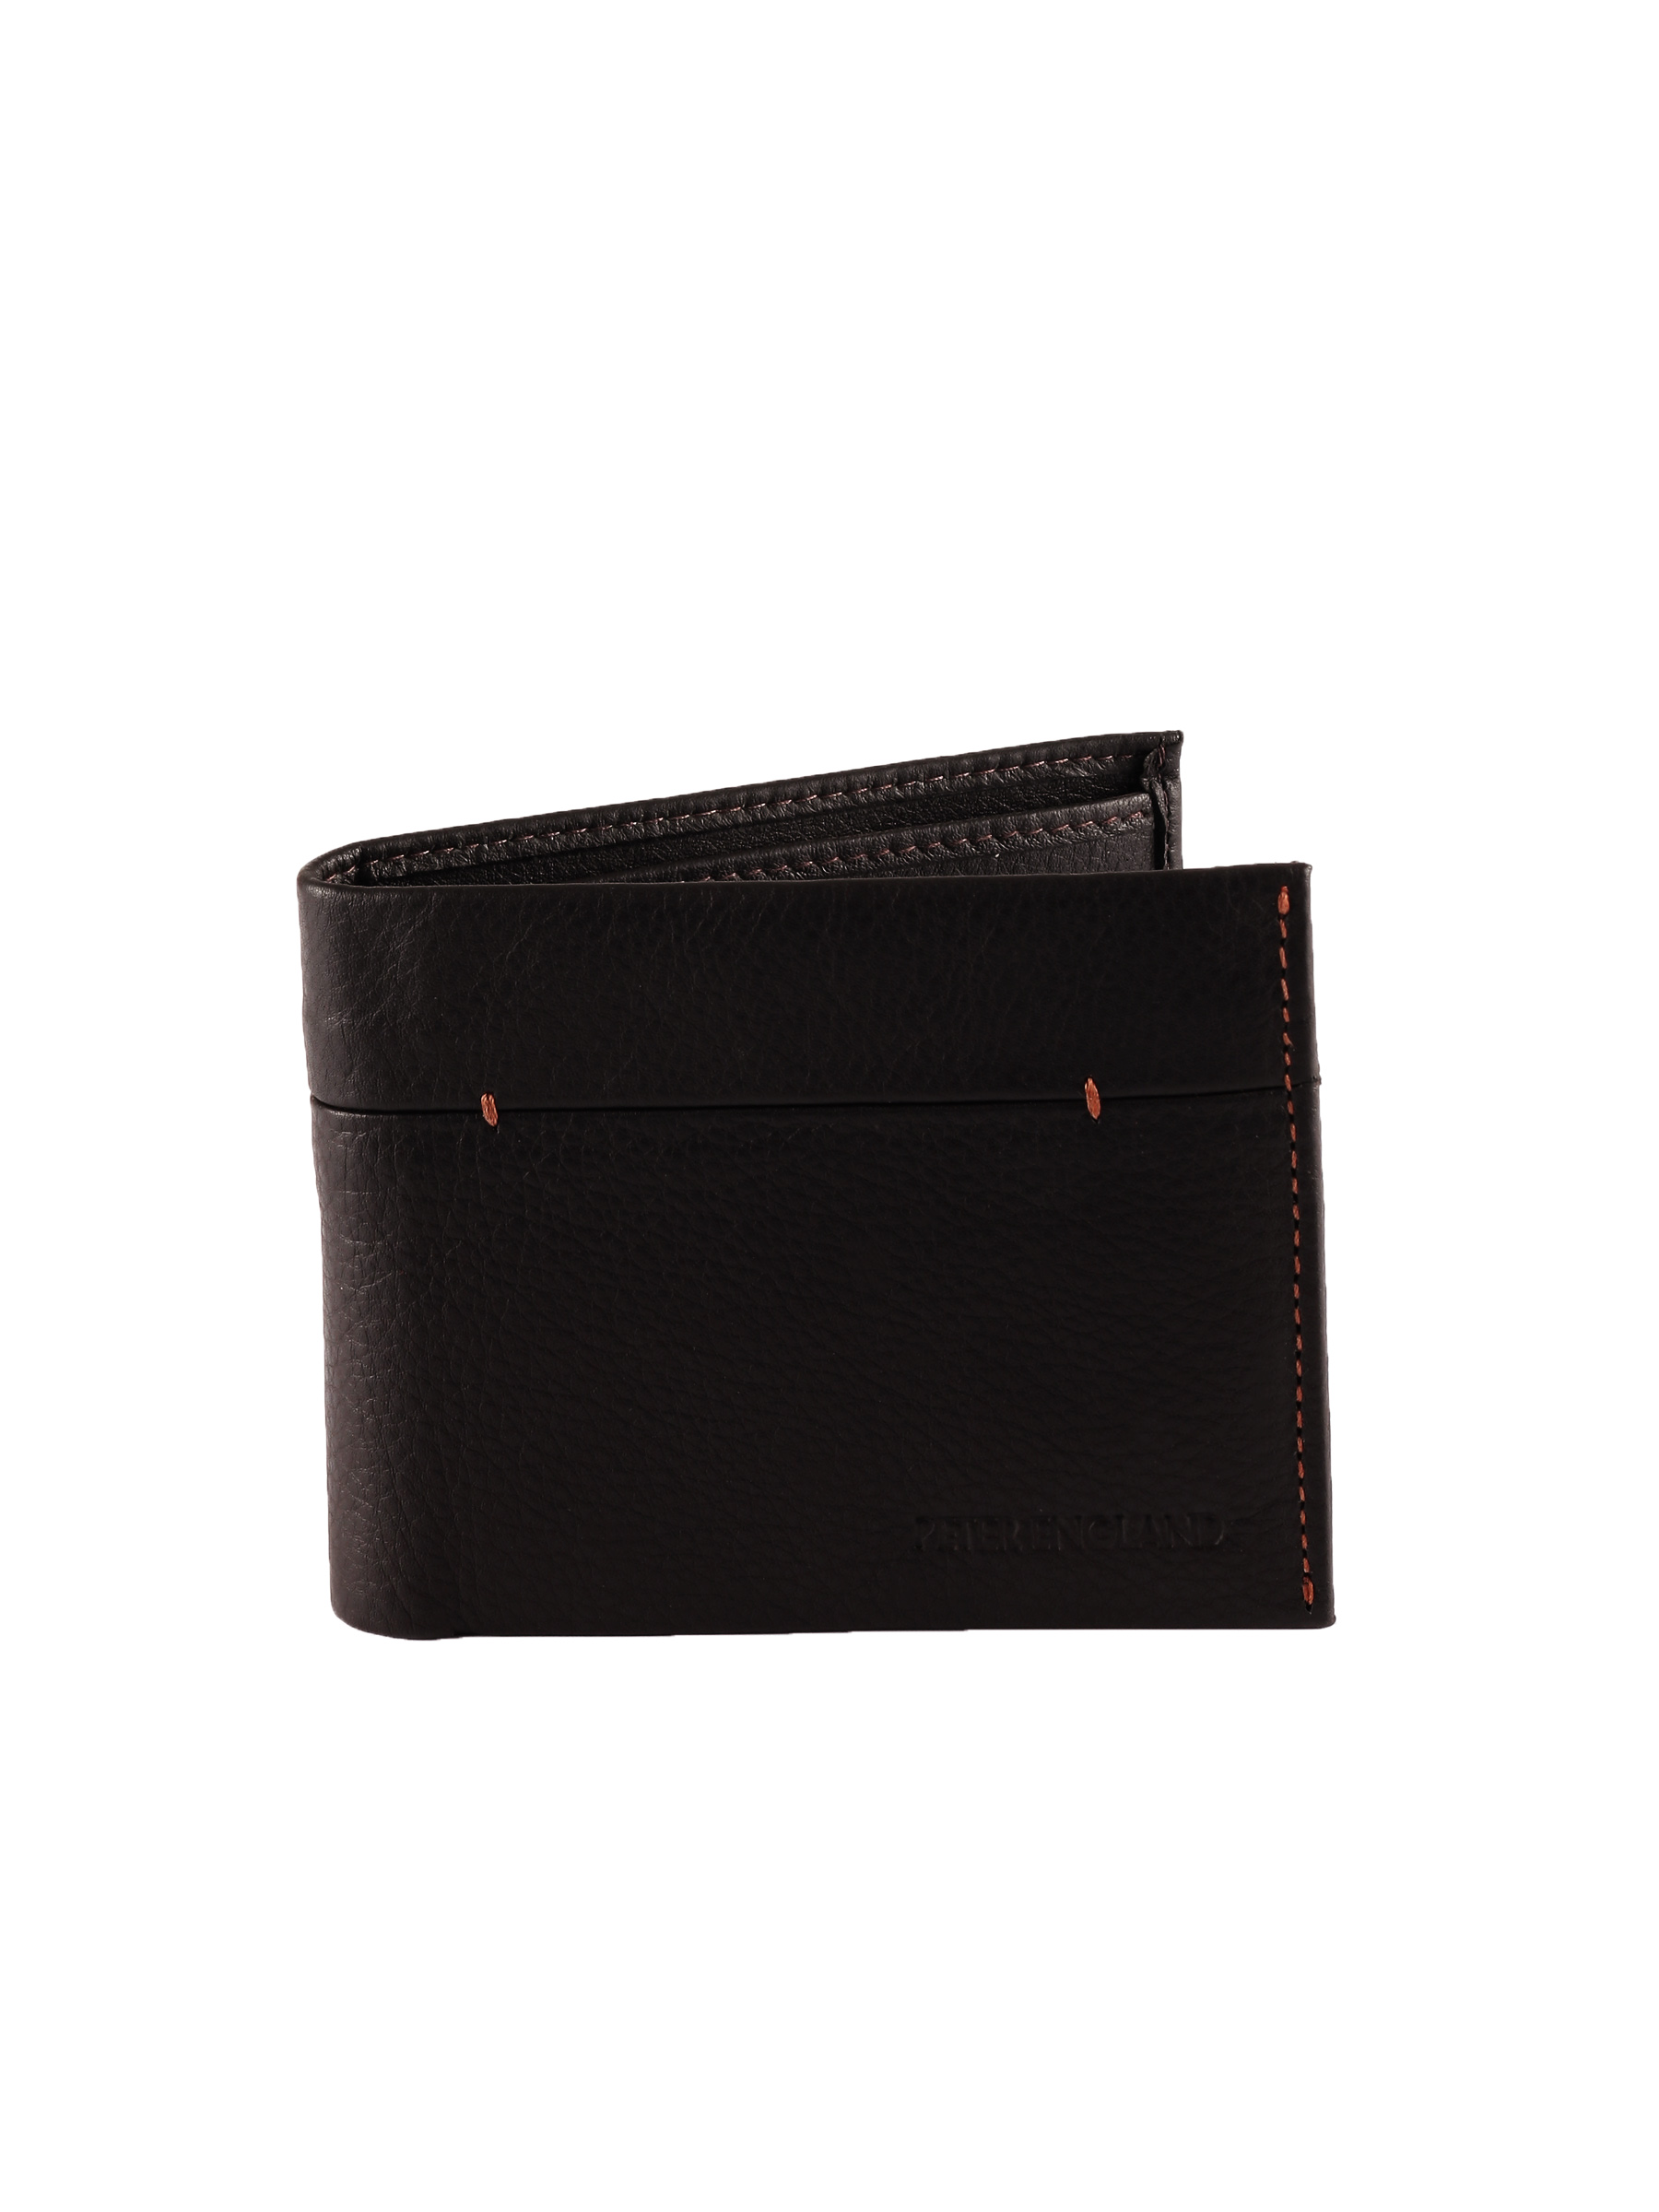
Peter England Men Statements Brown Wallet
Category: Accessories / Wallets / Wallets
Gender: Men
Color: Brown
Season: Summer 2011
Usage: NA